Home cinema

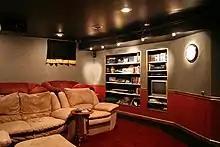
This example is of home theater screening room with video projector mounted in a box on the ceiling. Built-in shelves provide a place for movie decor, DVDs, and equipment. Note the component stack on the right, where the audio receiver, DVD player, secondary monitor, and video game system are located.

Home cinemas can either be set up by purchasing individual components one by one (e.g., buying a multichannel amp from one manufacturer, a Blu-ray player from another manufacturer, speakers from another company, etc.) or a by purchasing a HTIB (Home Theater in a Box) package which includes all components from a single manufacturer, with the exception of a TV or projector. HTIB systems typically include a DVD or Blu-ray player, a surround sound amplifier, five surround speakers, a subwoofer cabinet, cables and a remote. The benefit of purchasing separate components one by one is that consumers can attain improved quality in video or audio and better matching between the components and the needs of a specific room, or the consumer's needs.